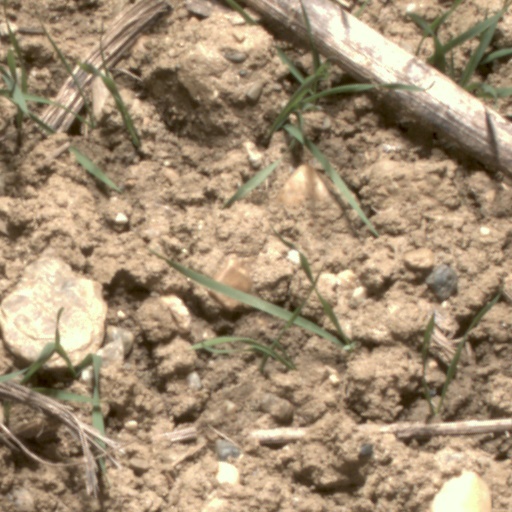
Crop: wheat